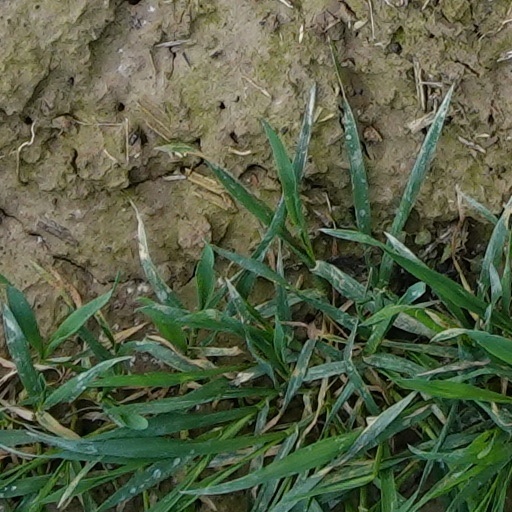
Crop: wheat